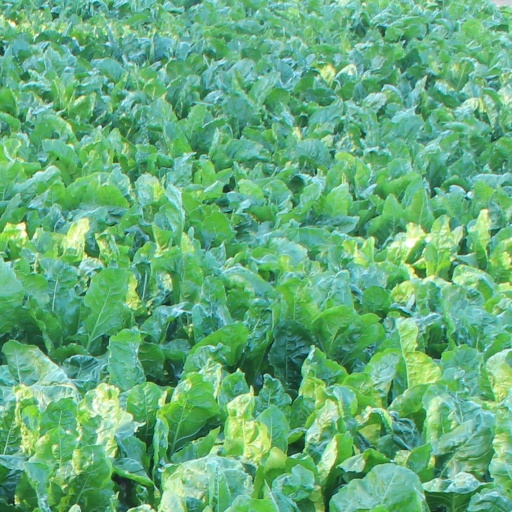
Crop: sugar beet